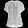
Label: Shirt